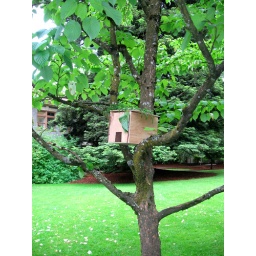
A little tree house showed up in the quad by the art department